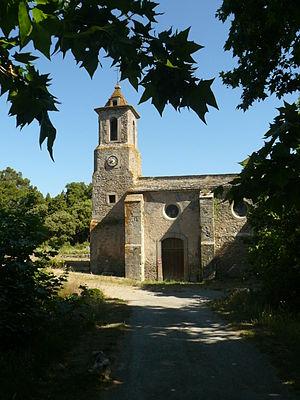
Eglise Saint-Pierre-es-Liens (et non Notre-Dame-de-la-Lauze) à Villarzel-Cabardès (Aude)
Villarzel-Cabardès est une commune française, située dans le département de l'Aude en région Occitanie.